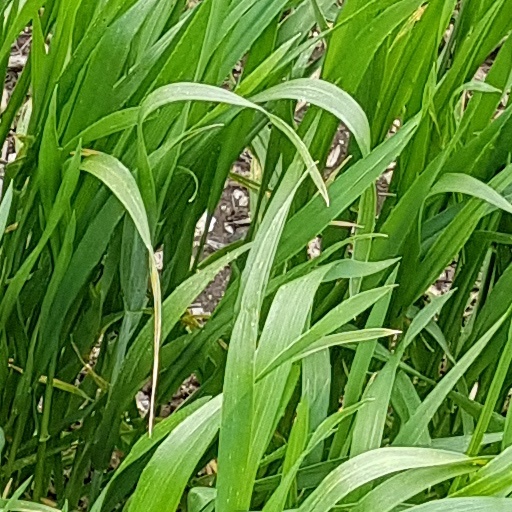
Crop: wheat